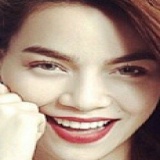
ca sĩ Hồ Ngọc Hà